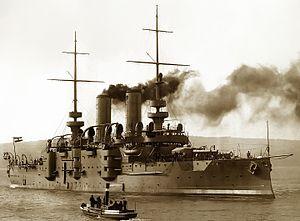
La classe Habsburg est une classe de cuirassé pré-dreadnought construite pour la marine austro-hongroise. Elle fut la première à être lancée après la classe Tegetthoff, de type dreadnought.
Le SMS Babenberg était un cuirassé pré-dreadnought de classe Habsburg construit par l'Autriche-Hongrie en 1899.